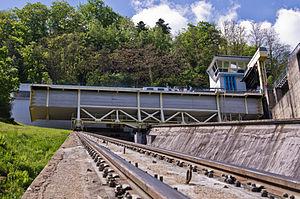
Plan incliné de Saint-Louis-Arzviller
Cette page concerne les événements qui se sont produits durant l'année 1969 en Lorraine.
Le plan incliné de Saint-Louis-Arzviller est un ascenseur à bateaux qui fait partie du canal de la Marne au Rhin et permet la traversée des Vosges. Il est situé sur le territoire de la commune de Saint-Louis, à proximité d'Arzviller, dans le département de la Moselle.